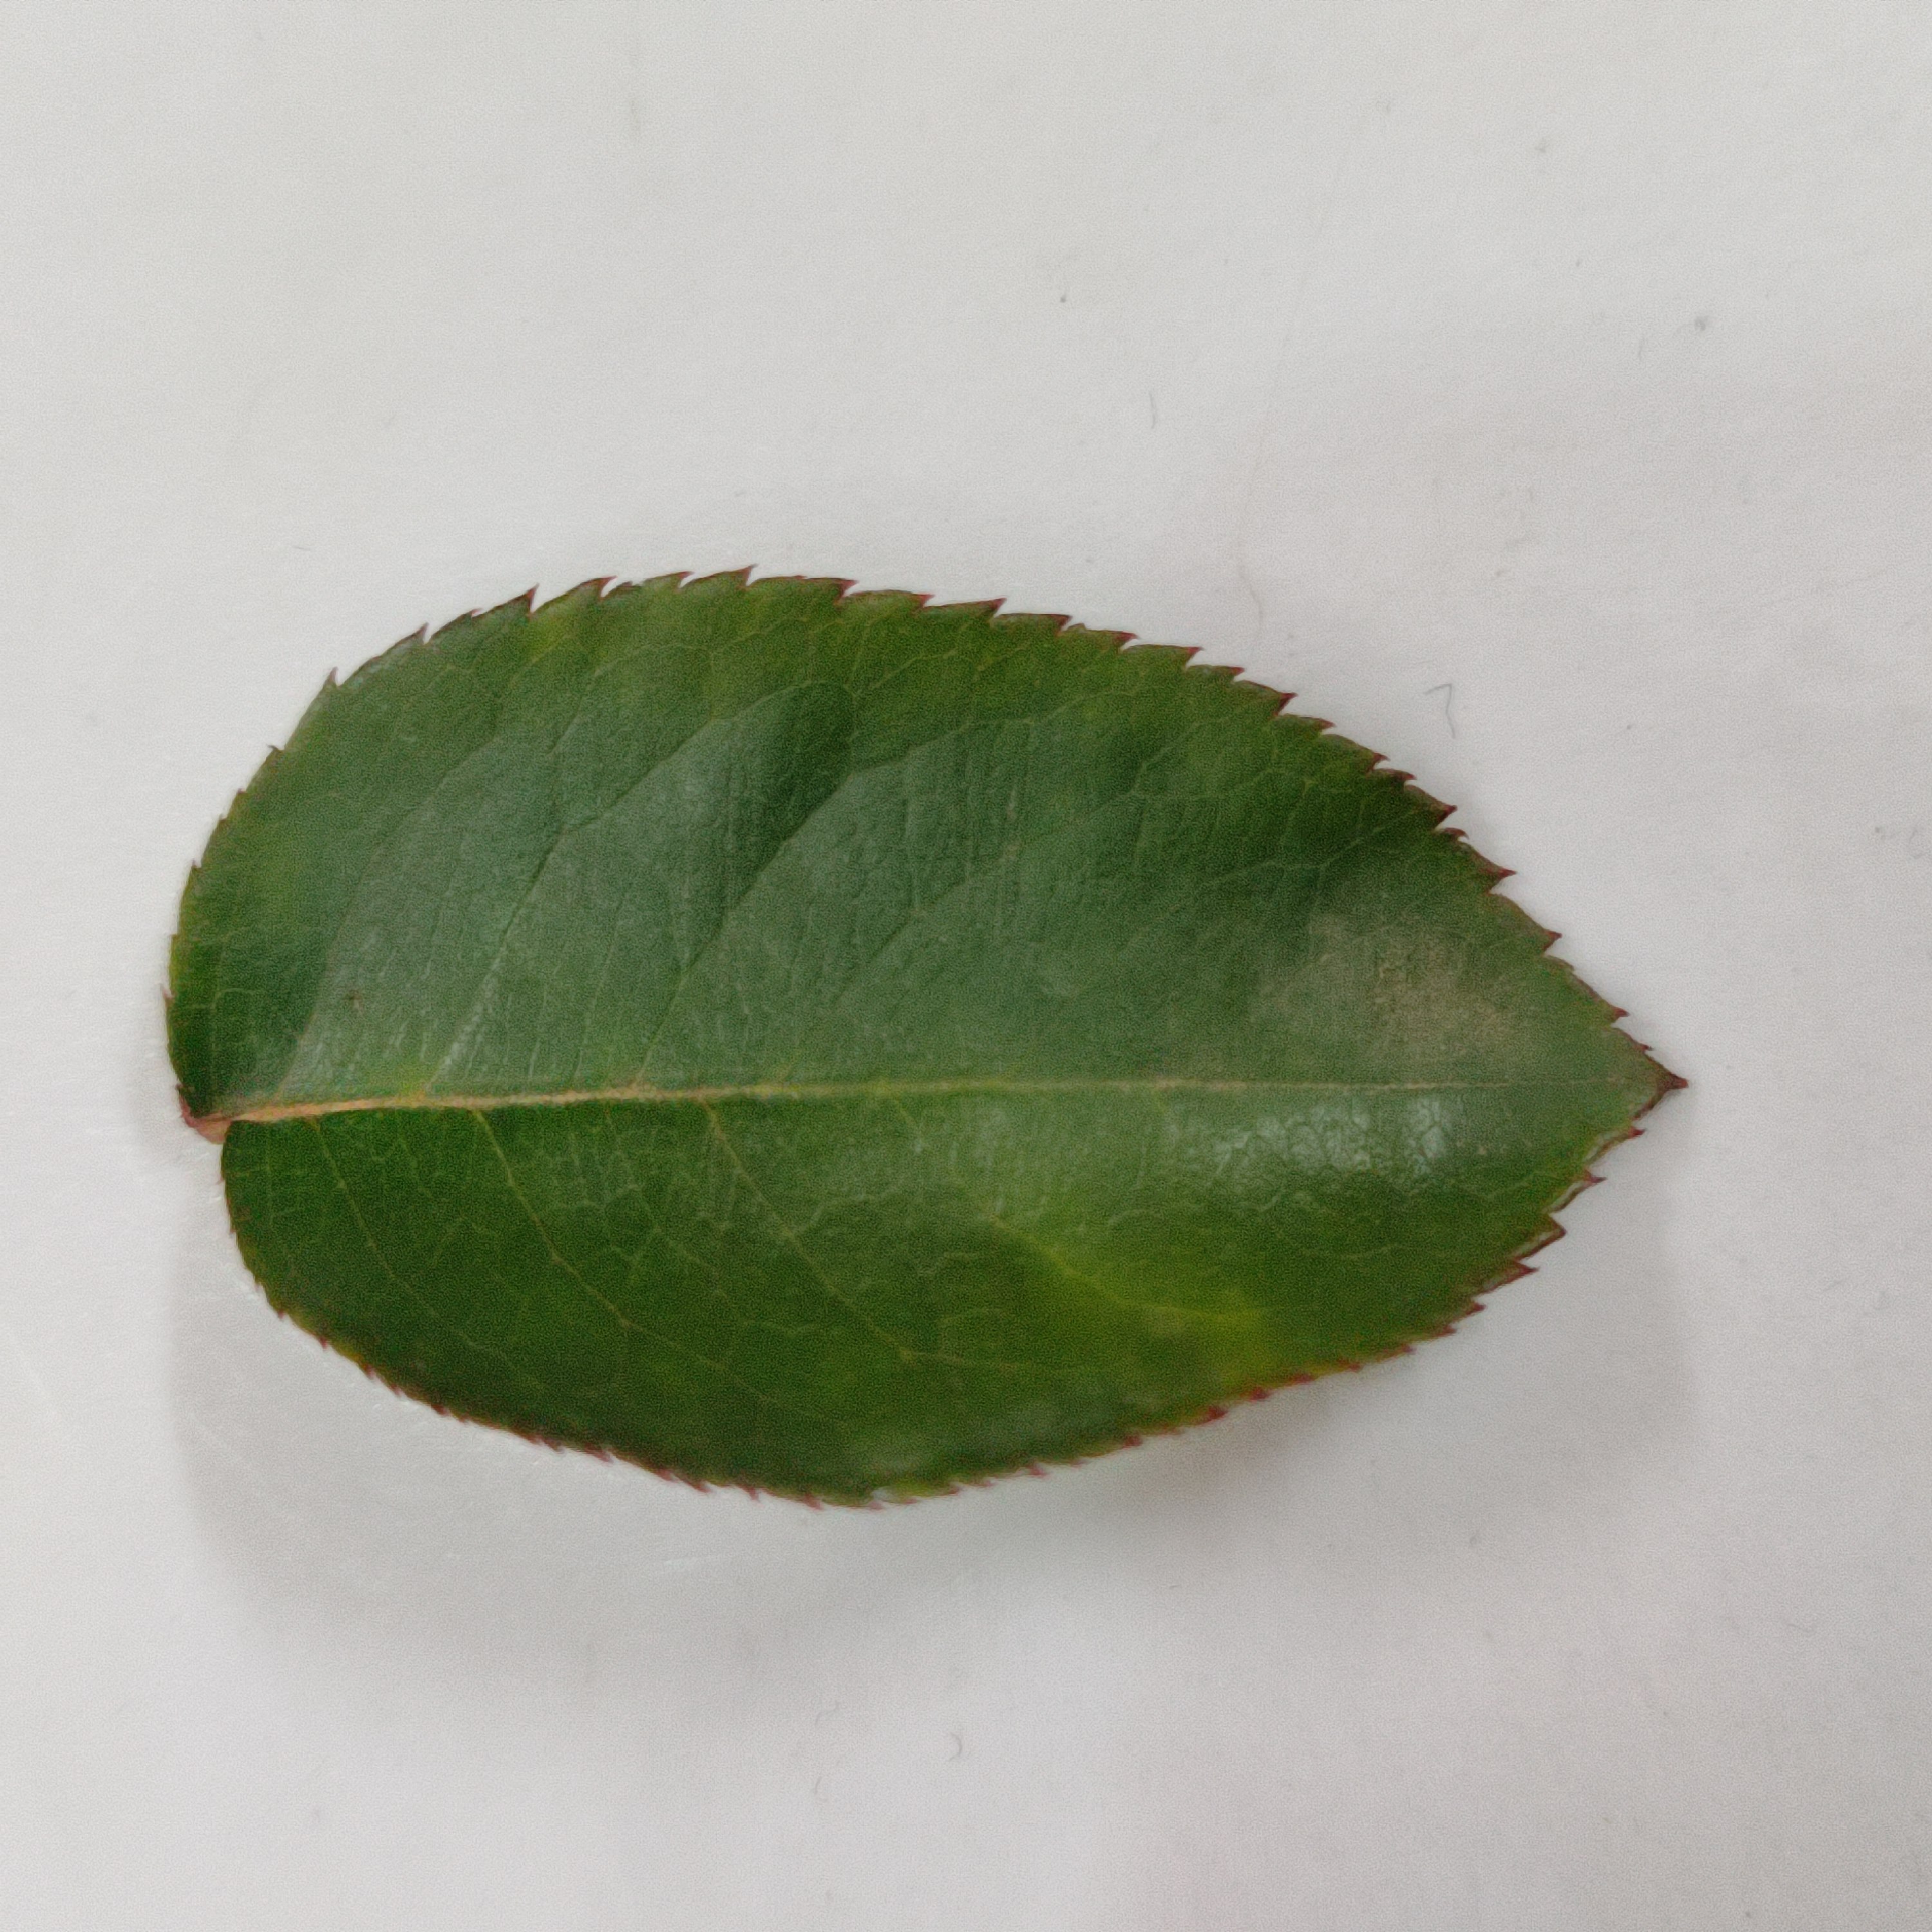
Label: Healthy Leaf